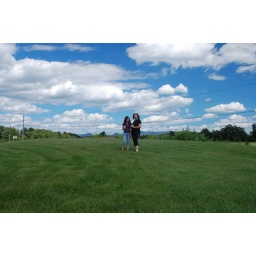
Two women out standing in their field